Censier–Daubenton station

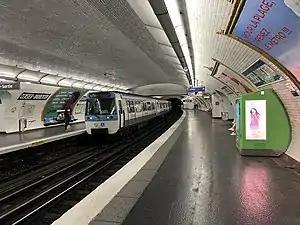
Station view

Censier–Daubenton is a station on Line 7 of the Paris Métro. It opened on 15 February 1930 as part of a planned section of the line, which was temporarily operated as part of Line 10 until the completion of the under-Seine crossing of Line 7 from Pont de Sully to Place Monge. The station was integrated into Line 7 on 26 April 1931.